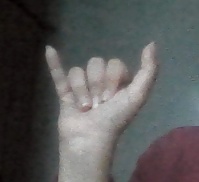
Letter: ya